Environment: real
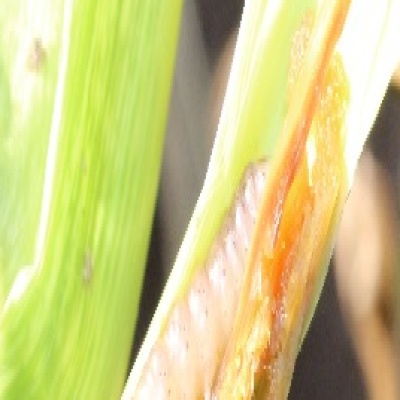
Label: fall_armyworm